Bert Nievera

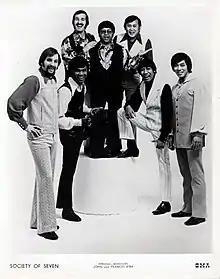
Nievera "(rightmost)" with the Society of Seven in a promotional print material

Nievera belonged in the original lineup of the Society of Seven (SOS), a Hawaii-based musical group of Filipino Americans formed in 1969. He joined in 1966, when it was still the Fabulous Echoes. Nievera had to learn to play a trombonium as it was required in their acts. Frannie Kirk, who previously managed the SOS and Nievera, said in 2018: "He was bleeding in the lips by the time he learned how to play it." Nievera eventually became the lead singer. When he was with the group, he was known as Roberto because two other members were also named Bert. The Society of Seven mainly performed at the Main Showroom of the Outrigger Waikiki.